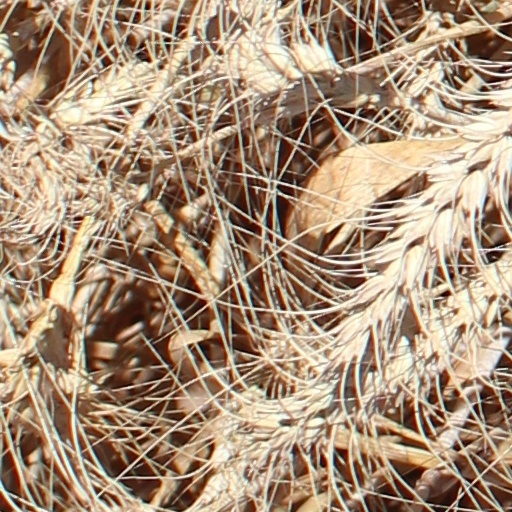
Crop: wheat